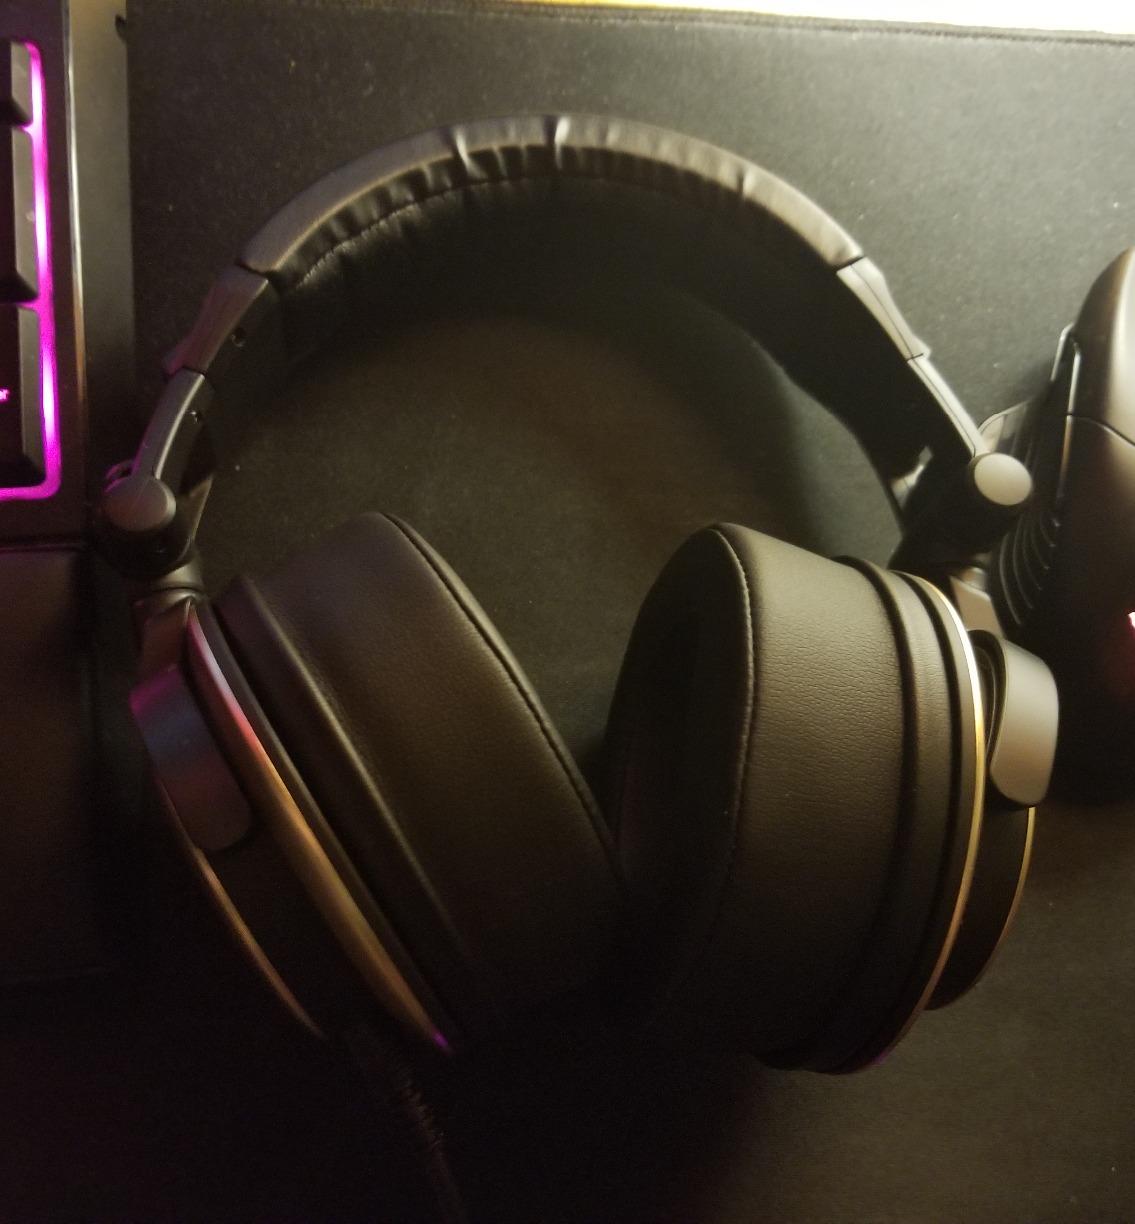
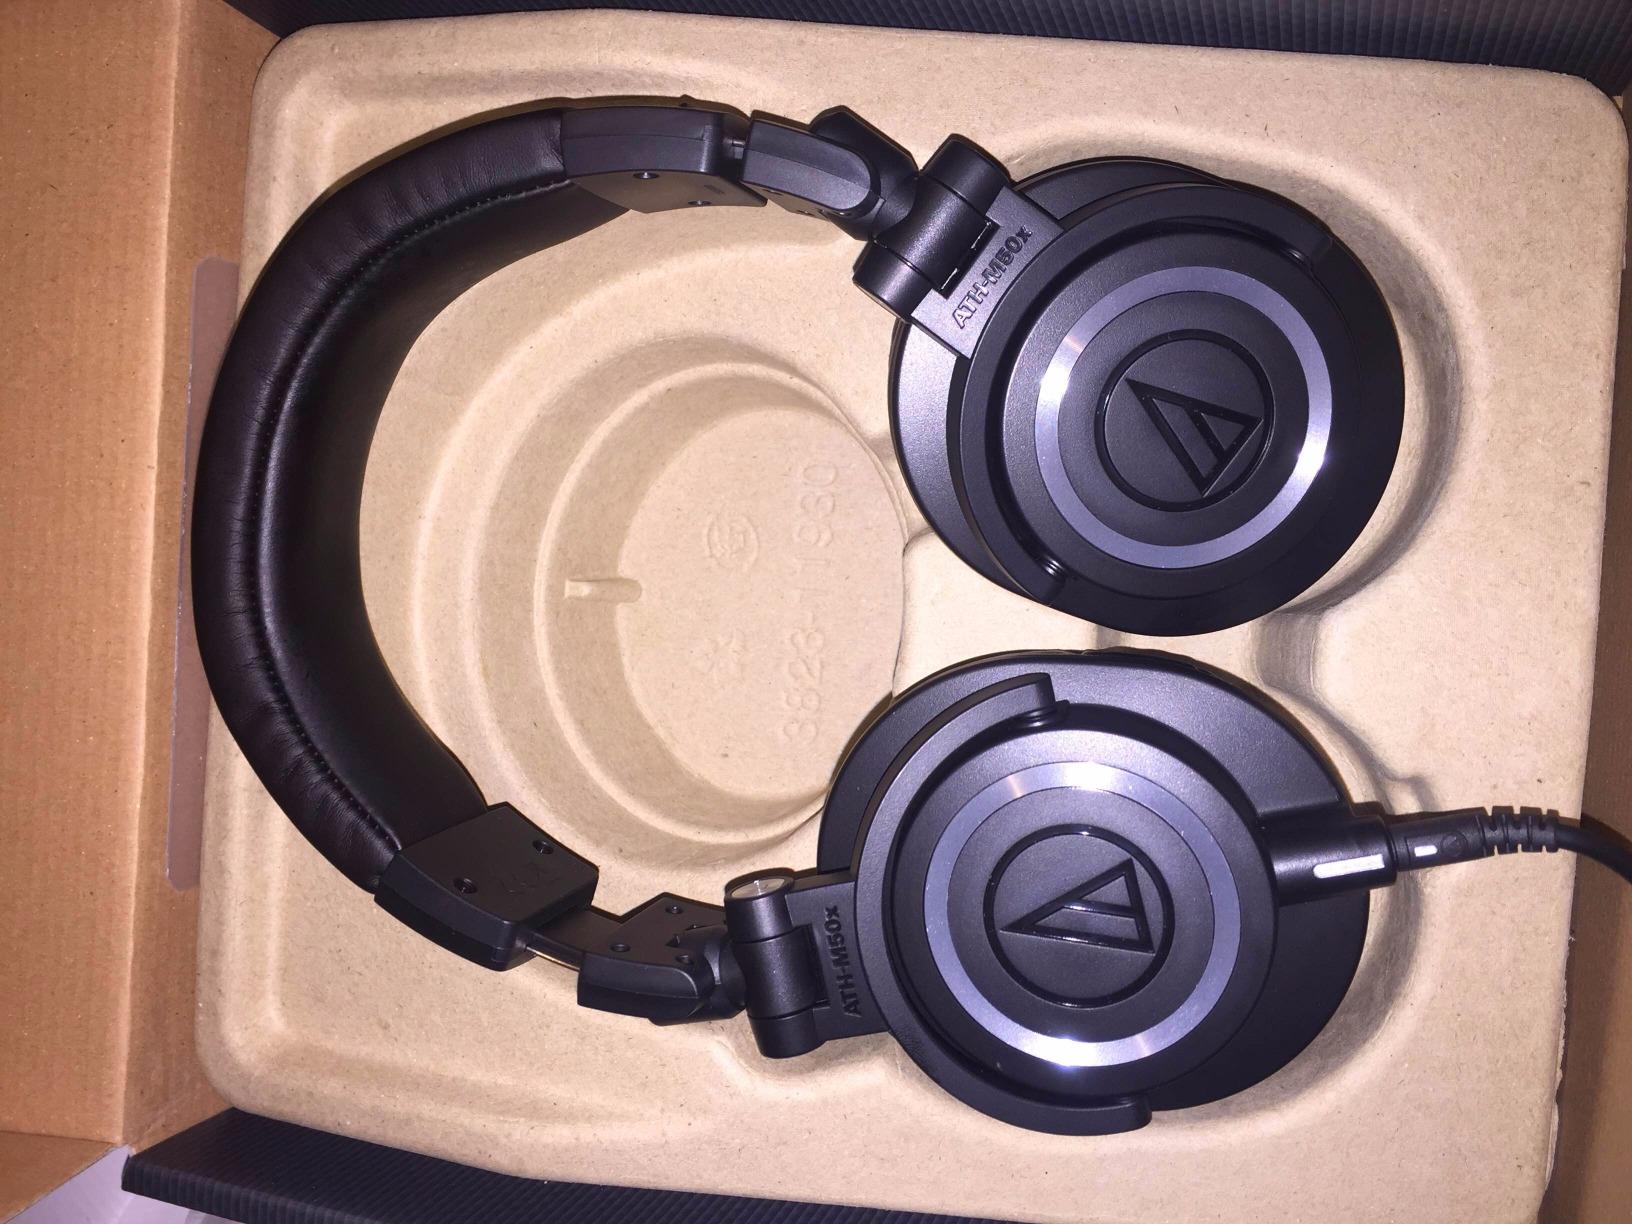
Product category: headphones
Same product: no